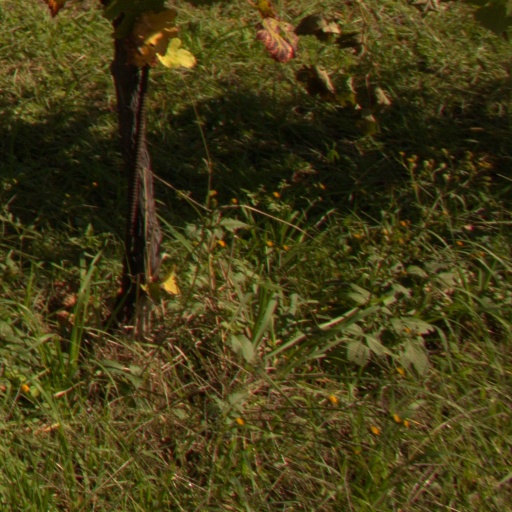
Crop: grape